March 18 Massacre

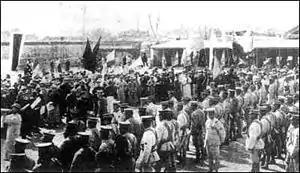
Students and soldiers outside Duan Qirui's presidential office on the Iron Lion Hutong, now Zhang Zizhong Road on March 18, 1926.

A demonstration was organized in front of the Tiananmen Gate on March 18. Li Dazhao, the leader of the demonstrators, made an emotional address. He called for an end to all unequal treaties signed between China and the foreign powers, in addition to expelling foreign ambassadors who issued the ultimatum. The Kuomintang's National Revolutionary Army, which was based in Guangzhou at the time, was urged to confront possible imperialist incursions since the Beiyang Government was unwilling to.